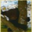
Label: bear